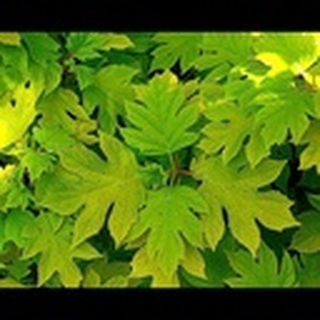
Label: healthy_cotton